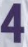
Number: 4